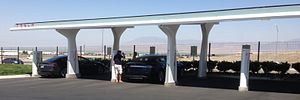
Tesla Model S / Hurtigladestationer og batteriskift / Batteriskift
Tesla hurtigladestation i Tejon Ranch i Californien.
Tesla Model S er en femdørs elbil i luksusklassen produceret af Tesla Motors. Ifølge producenten er den verdens første elektriske luksussedan. Det amerikanske Environmental Protection Agency har vurderet, at Model S er den elbil på markedet med størst rækkevidde. Modellen kom på gaden i USA i 2012, i Europa i 2013 og i Asien i 2014. Ved udgangen af december 2015 var der i alt solgt flere end 100.000 Model S – heraf 60.000 i USA, 10.000 i Norge og 3300 i Danmark. Startprisen i Danmark var, til og med 2015, 580.000 kr., som følge af at elbiler var fritaget for registreringsafgift. I 2016-2020 udfases den danske afgiftsfritagelse for elbiler, herunder også Model S, så startprisen pr. 6. marts 2016 er 754.757 kroner, hvoraf registreringsafgift og moms udgør 266.000 kr.